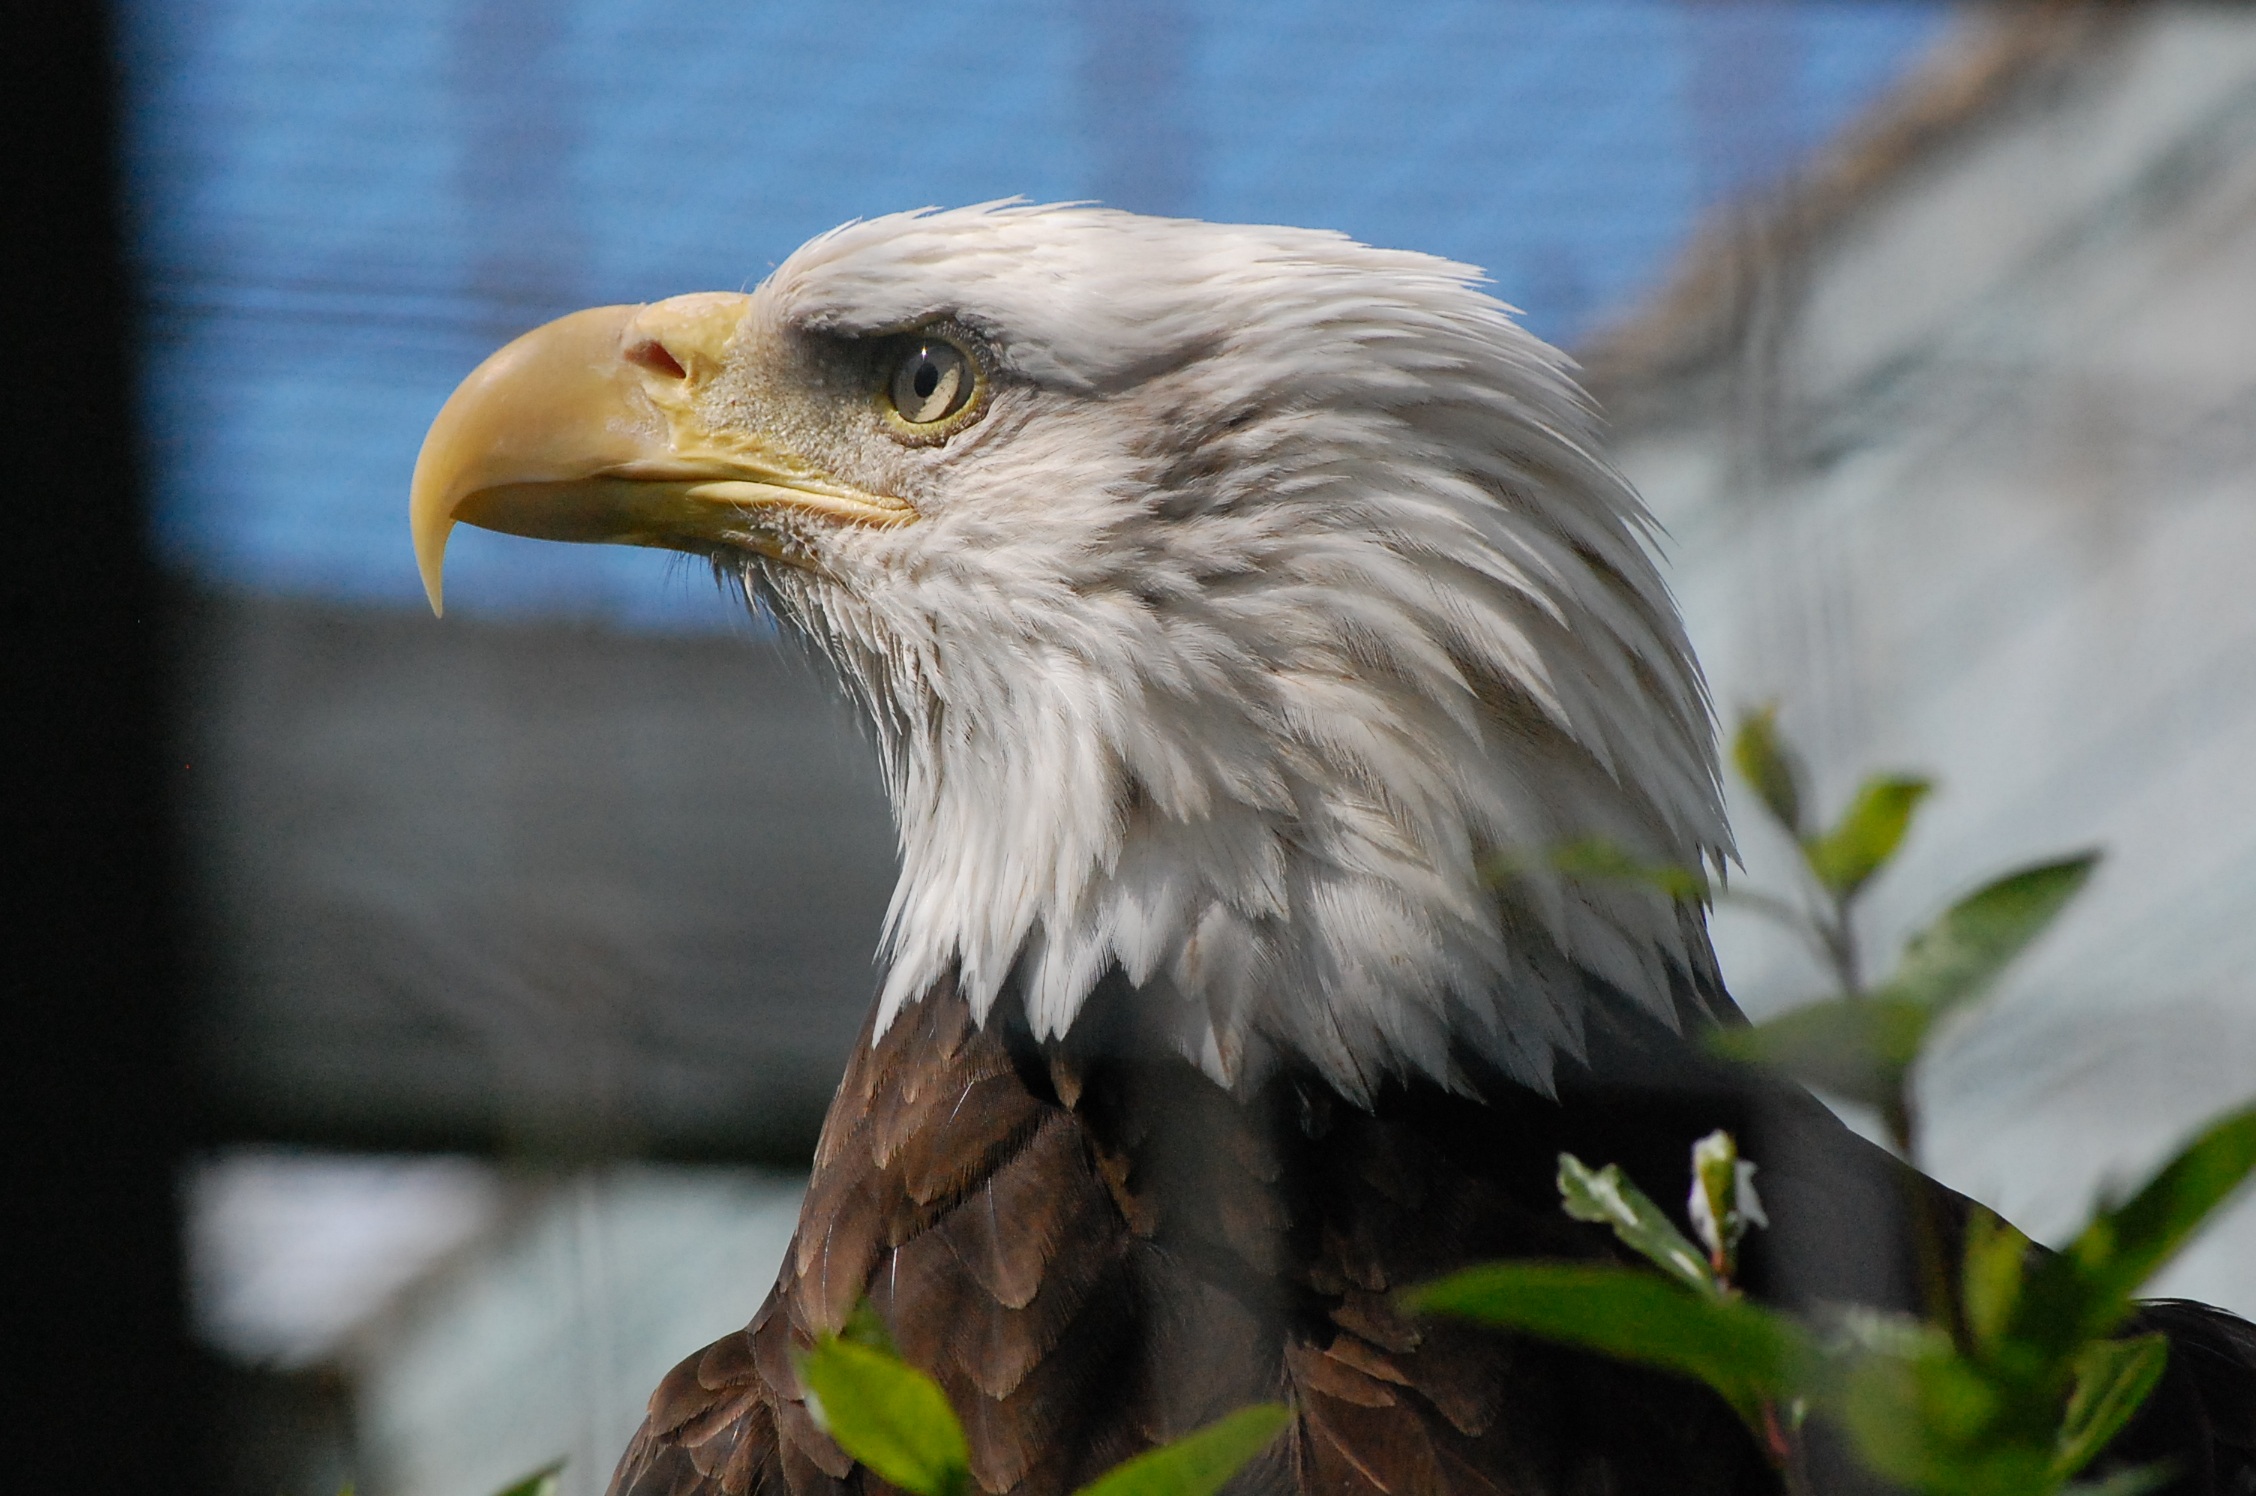
bird, wing, wildlife, beak, eagle, predator, hawk, fauna, cage, bird of prey, bald eagle, close up, vertebrate, accipitriformes